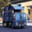
Label: truck